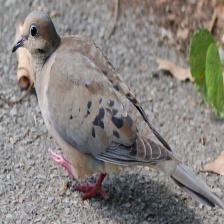
Species: MOURNING DOVE
Scientific name: ZENAIDA MACROURA